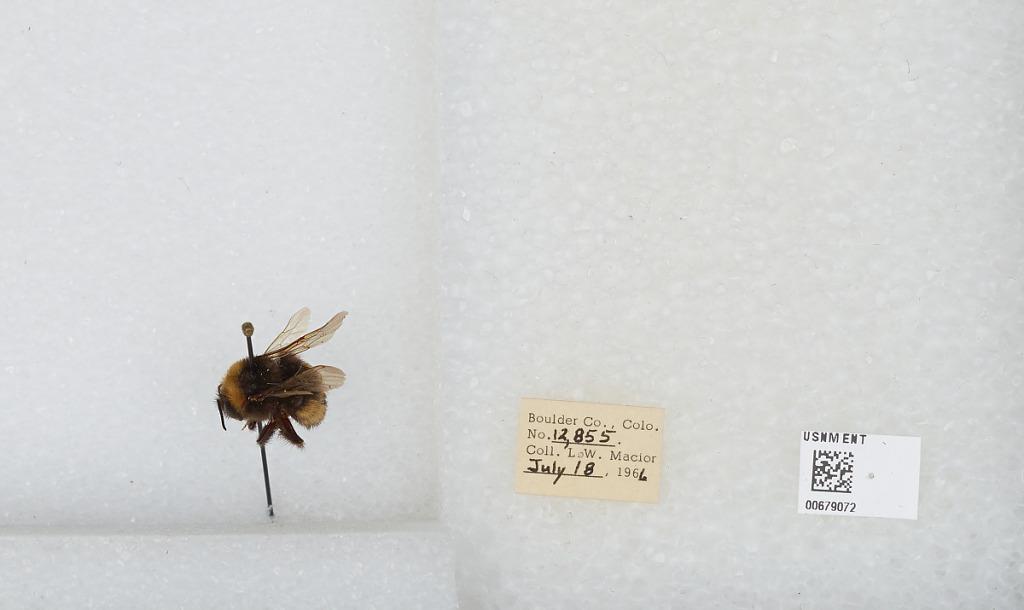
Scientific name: Bombus (Bombus) occidentalis Greene
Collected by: L. Macior
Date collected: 1966-7-18
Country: United States
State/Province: Colorado
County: Boulder
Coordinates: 40.015, -105.27